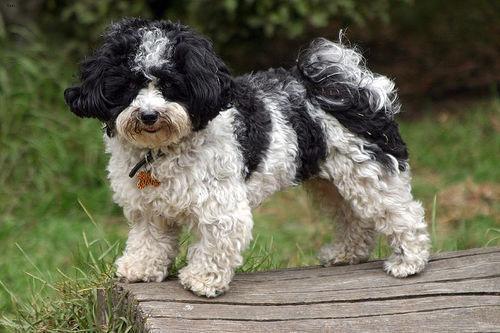
havanese